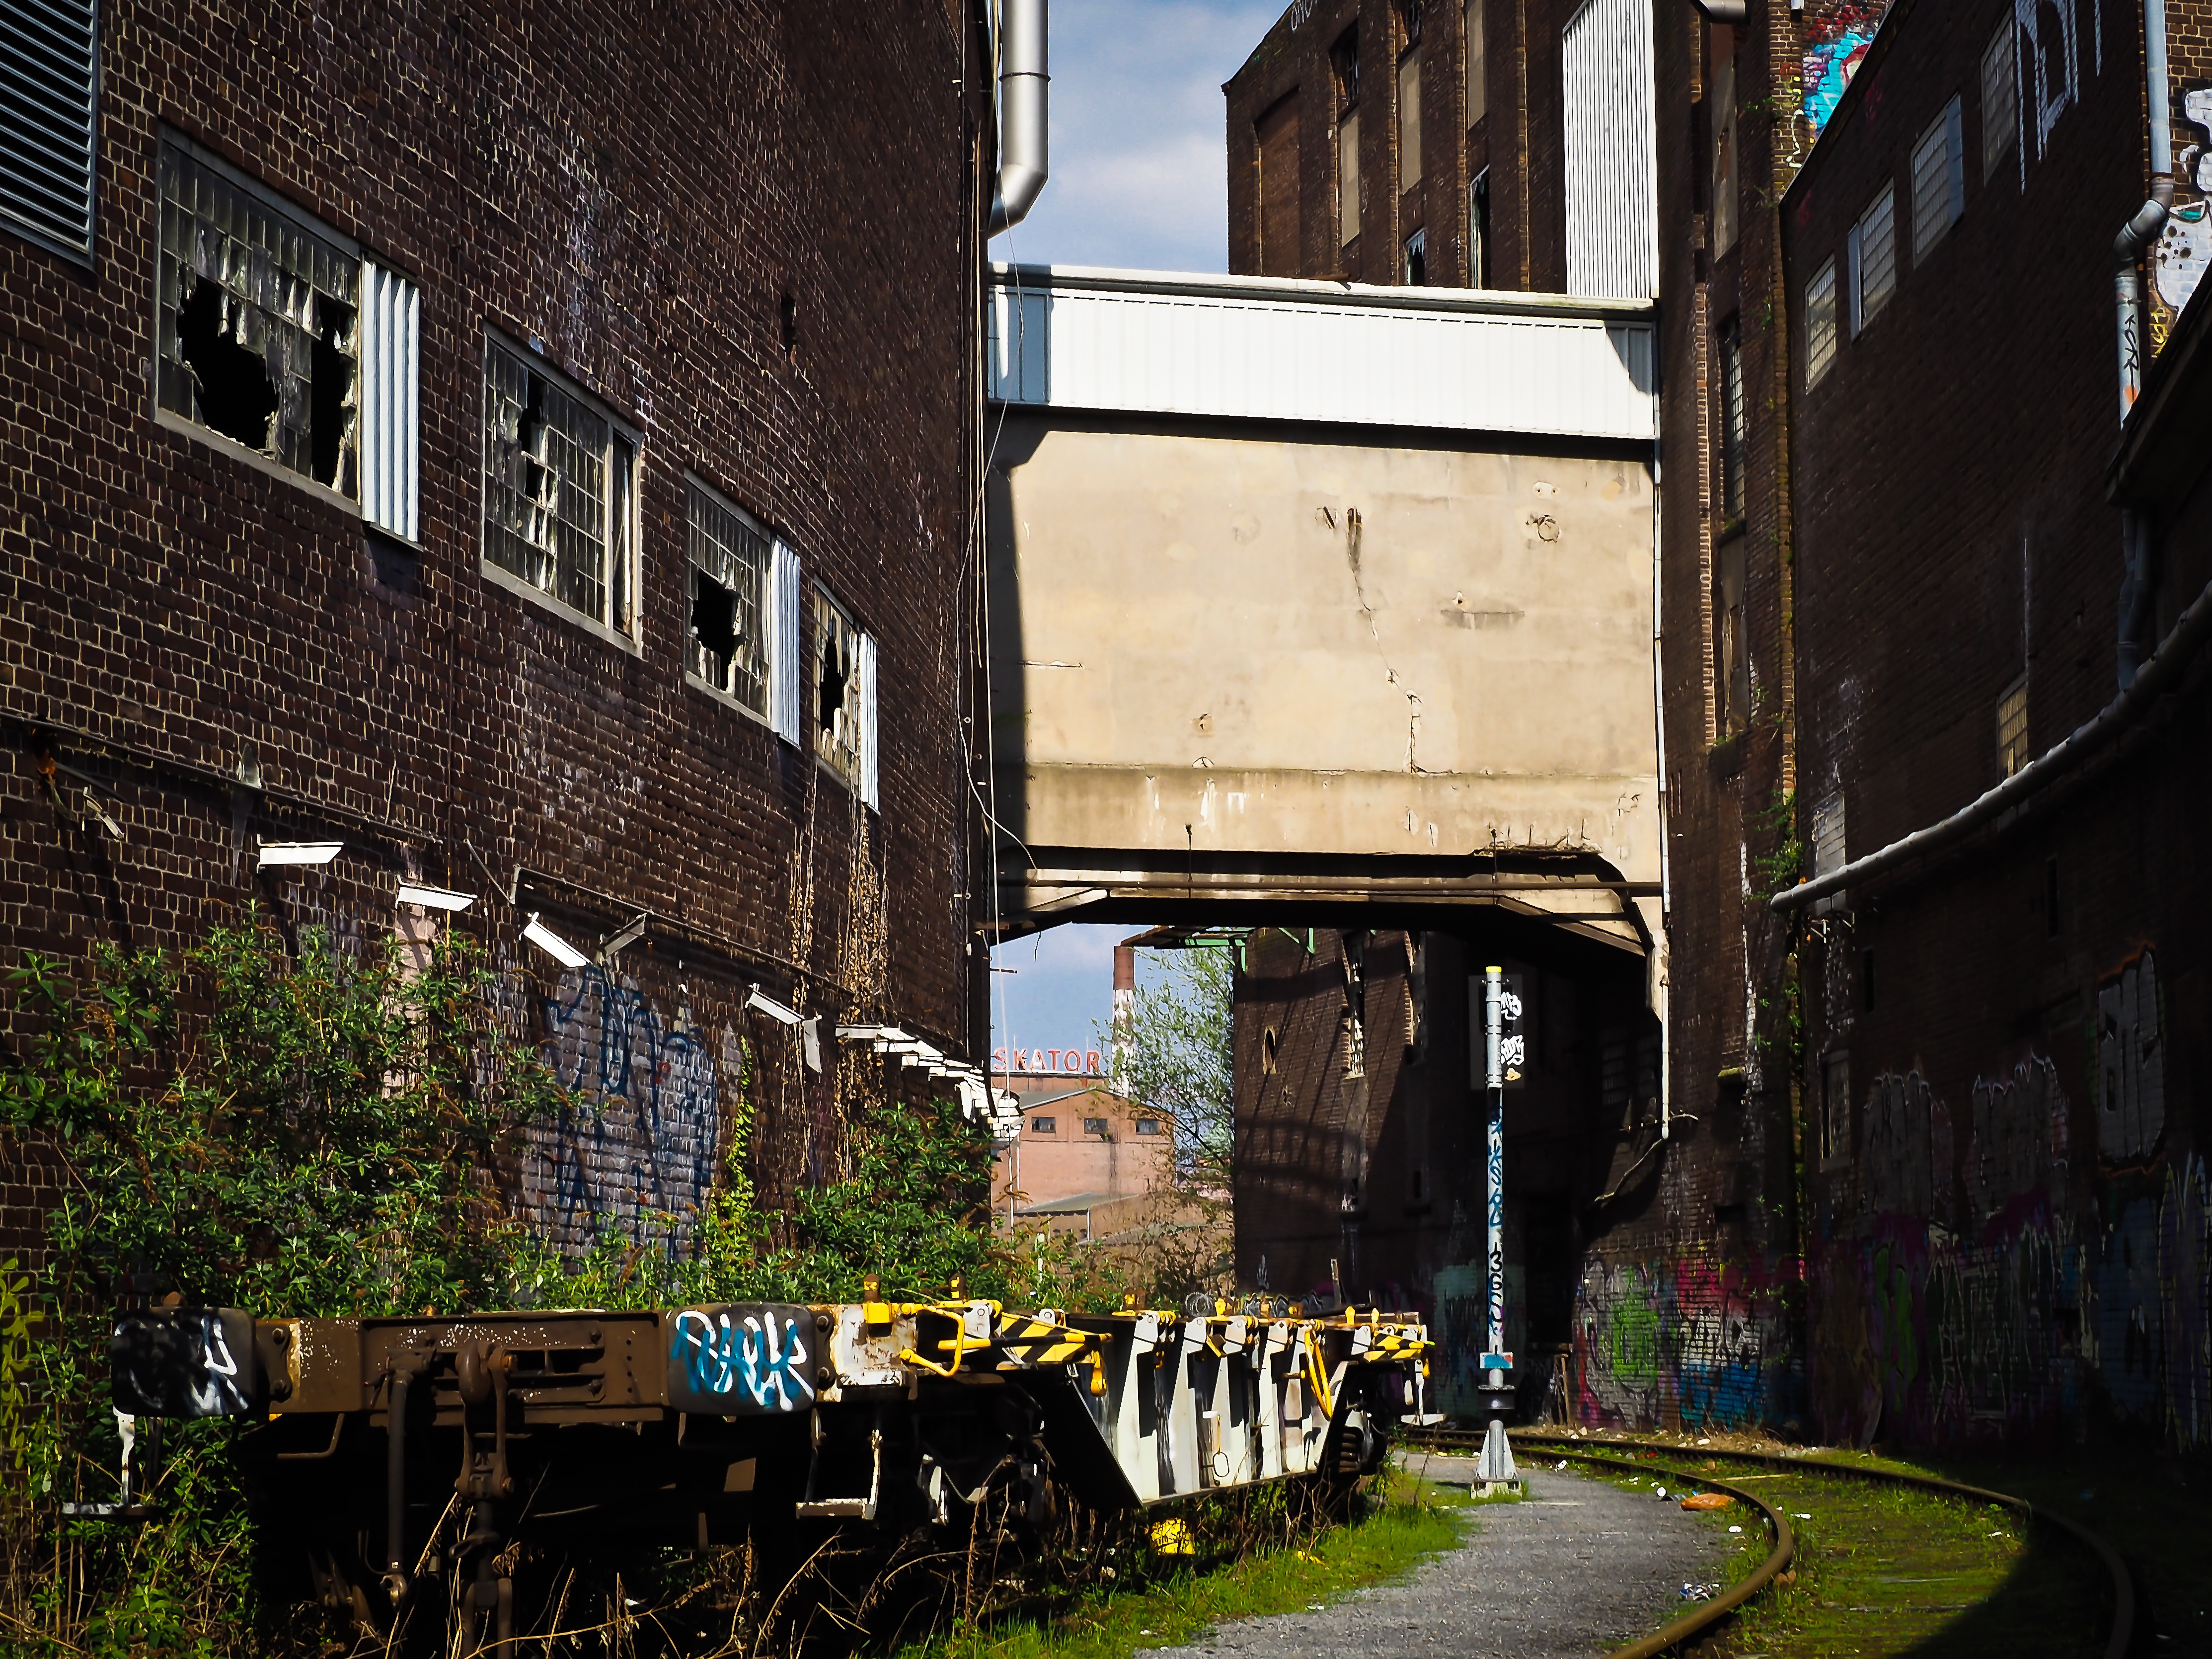
track, road, street, town, building, old, alley, city, urban, train, transport, vehicle, factory, industry, decay, ruin, dilapidated, mold, leave, neighbourhood, rail transport, industrial plant, wagons, lost places, pforphoto, factory building, lapsed, old factory, morbid, urban area, human settlement, rolling stock